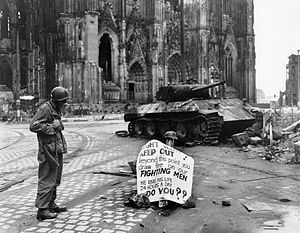
Kölner Dom / Galleri
Kölner Dom er en romersk-katolsk katedral i Köln og er byens mest kendte arkitektoniske landemærke. Byggeriet blev påbegyndt i 1248, men først afsluttet i 1880. Kirken blev udsat for de allieredes bombardementer under 2. verdenskrig, og den blev først genåbnet i 1956.